Trams in Bremen

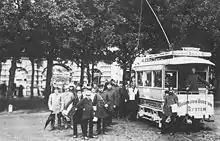
Initial tram service introduced in 1890 utilising the Thomson-Houston System.

In 1890, the line from the Stock Exchange to the Bürgerweide exhibition grounds was electrified as a trial for the duration of an exhibition. Once the exhibition had ended, the overhead line equipment was removed, but the system had worked so well that it was decided to electrify all tramways. Electrification was implemented by Union-Elektricitäts-Gesellschaft, the German subsidiary of the American Thomson-Houston Electric Company starting in 1892. The network was fully electrified by 1913, with the exception of the Freihafen line, which had been abandoned by then. Meanwhile, "Große Bremer Pferdebahn" merged with the "Bremer Pferdebahn" (which had renamed itself as "Bremer Straßenbahn" in 1890) in 1899.